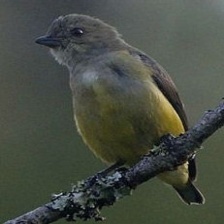
Species: YELLOW BELLIED FLOWERPECKER
Scientific name: DICAEUM MELANOXANTHUM